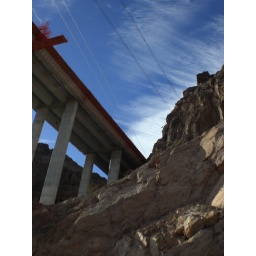
new bridge under construction over the colorado river at hoover dam, nevada-arizona border, u.s.a.